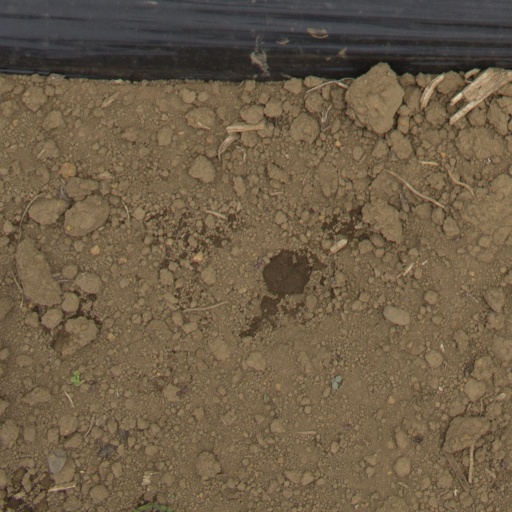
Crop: Jerusalem artichoke